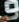
Number: 9